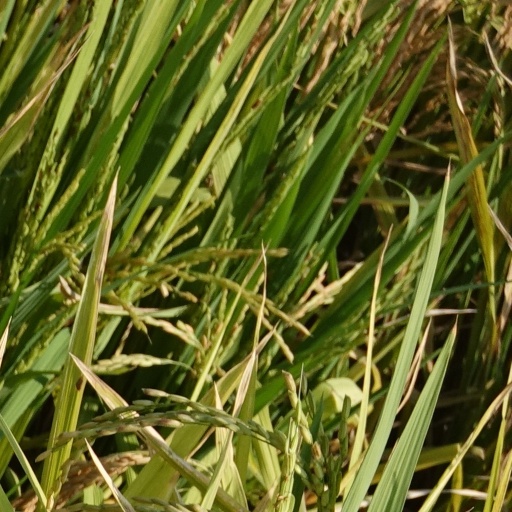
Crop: rice